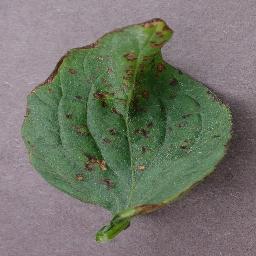
Label: Tomato___Bacterial_spot